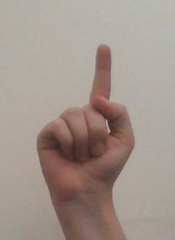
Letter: bb